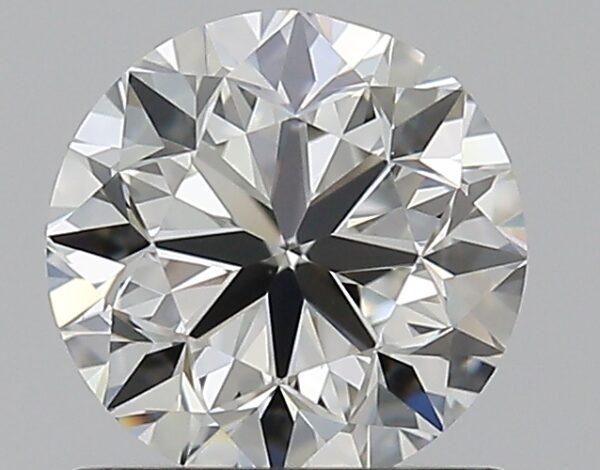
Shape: round
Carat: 0.9
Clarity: VVS2
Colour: H
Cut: VG
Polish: EX
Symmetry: VG
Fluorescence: F
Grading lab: GIA
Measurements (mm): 6 x 6.04 x 3.89